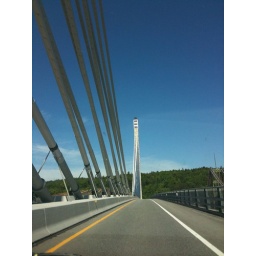
bridge over the mighty penobscot river